Shoulder

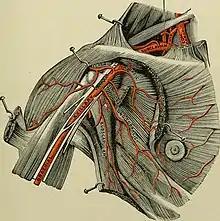
The axillary artery supplies blood to the arm and is one of the major sources of blood for the shoulder region.

The muscles and joints of the shoulder allow it to move through a remarkable range of motion, making it one of the most mobile joints in the human body. The shoulder can abduct, adduct, rotate, be raised in front of and behind the torso and move through a full 360° in the sagittal plane. This tremendous range of motion also makes the shoulder extremely unstable, far more prone to dislocation and injury than other joints